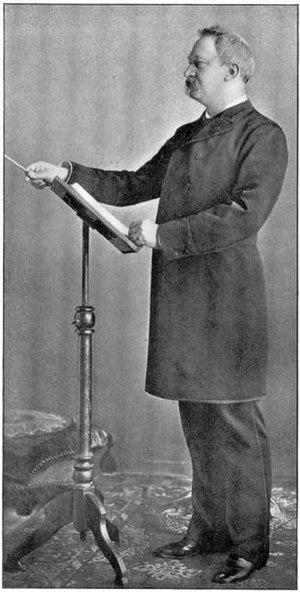
Theodore Thomas est un chef d'orchestre allemand, né à Esens le 11 octobre 1835 et mort à Chicago le 4 janvier 1905.